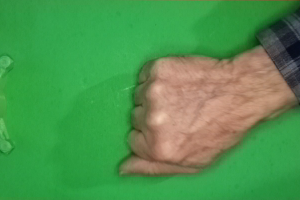
Label: rock